Carlos Heller

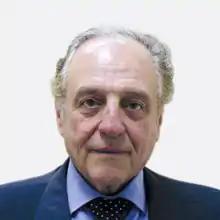

Carlos Salomón Heller (born 17 October 1940) is an Argentine executive, cooperative banking leader and politician, currently serving as member of the Argentine Chamber of Deputies, representing the Autonomous City of Buenos Aires, since 2019. He is the founder and president of the Solidary Party.